Riccardo Rossi (motorcyclist)

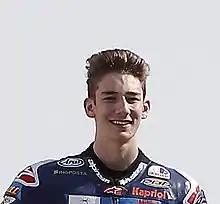
Rossi in 2019

Riccardo Rossi (born 21 March 2002) is an Italian motorcycle rider, currently competing in Moto3 for Rivacold Snipers Team.